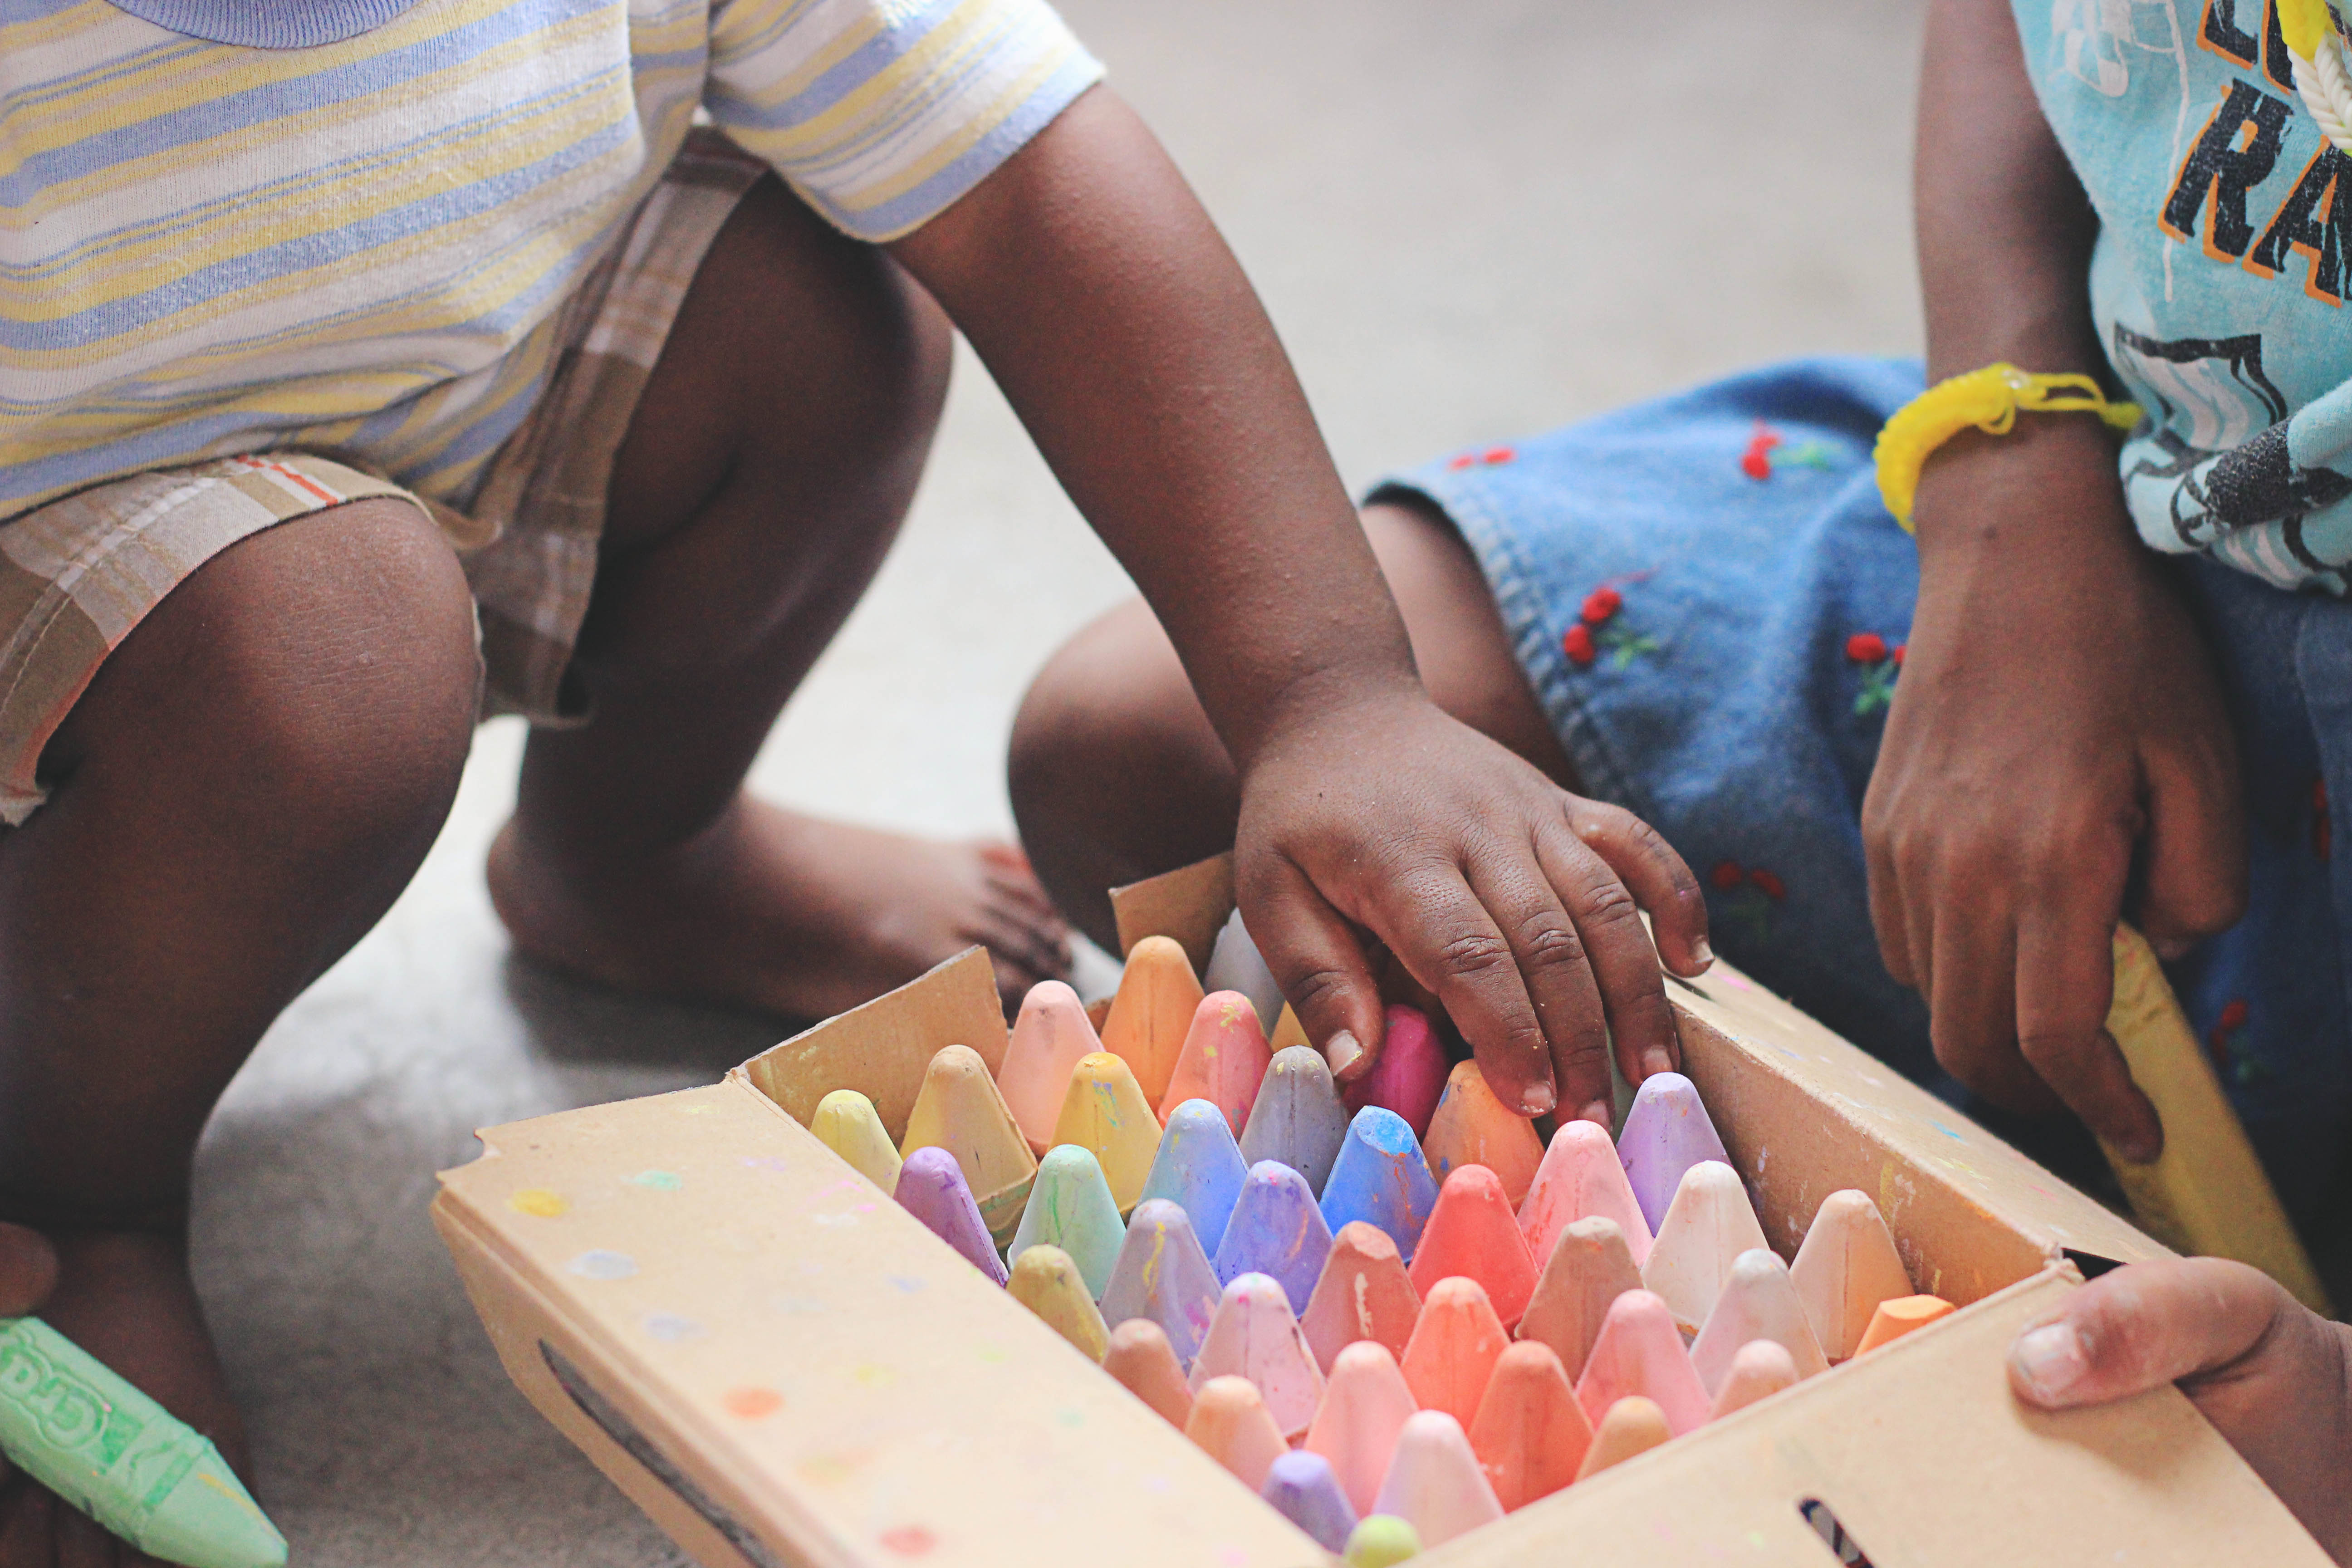
hand, people, play, leg, colourful, color, child, box, colorful, children, crayons